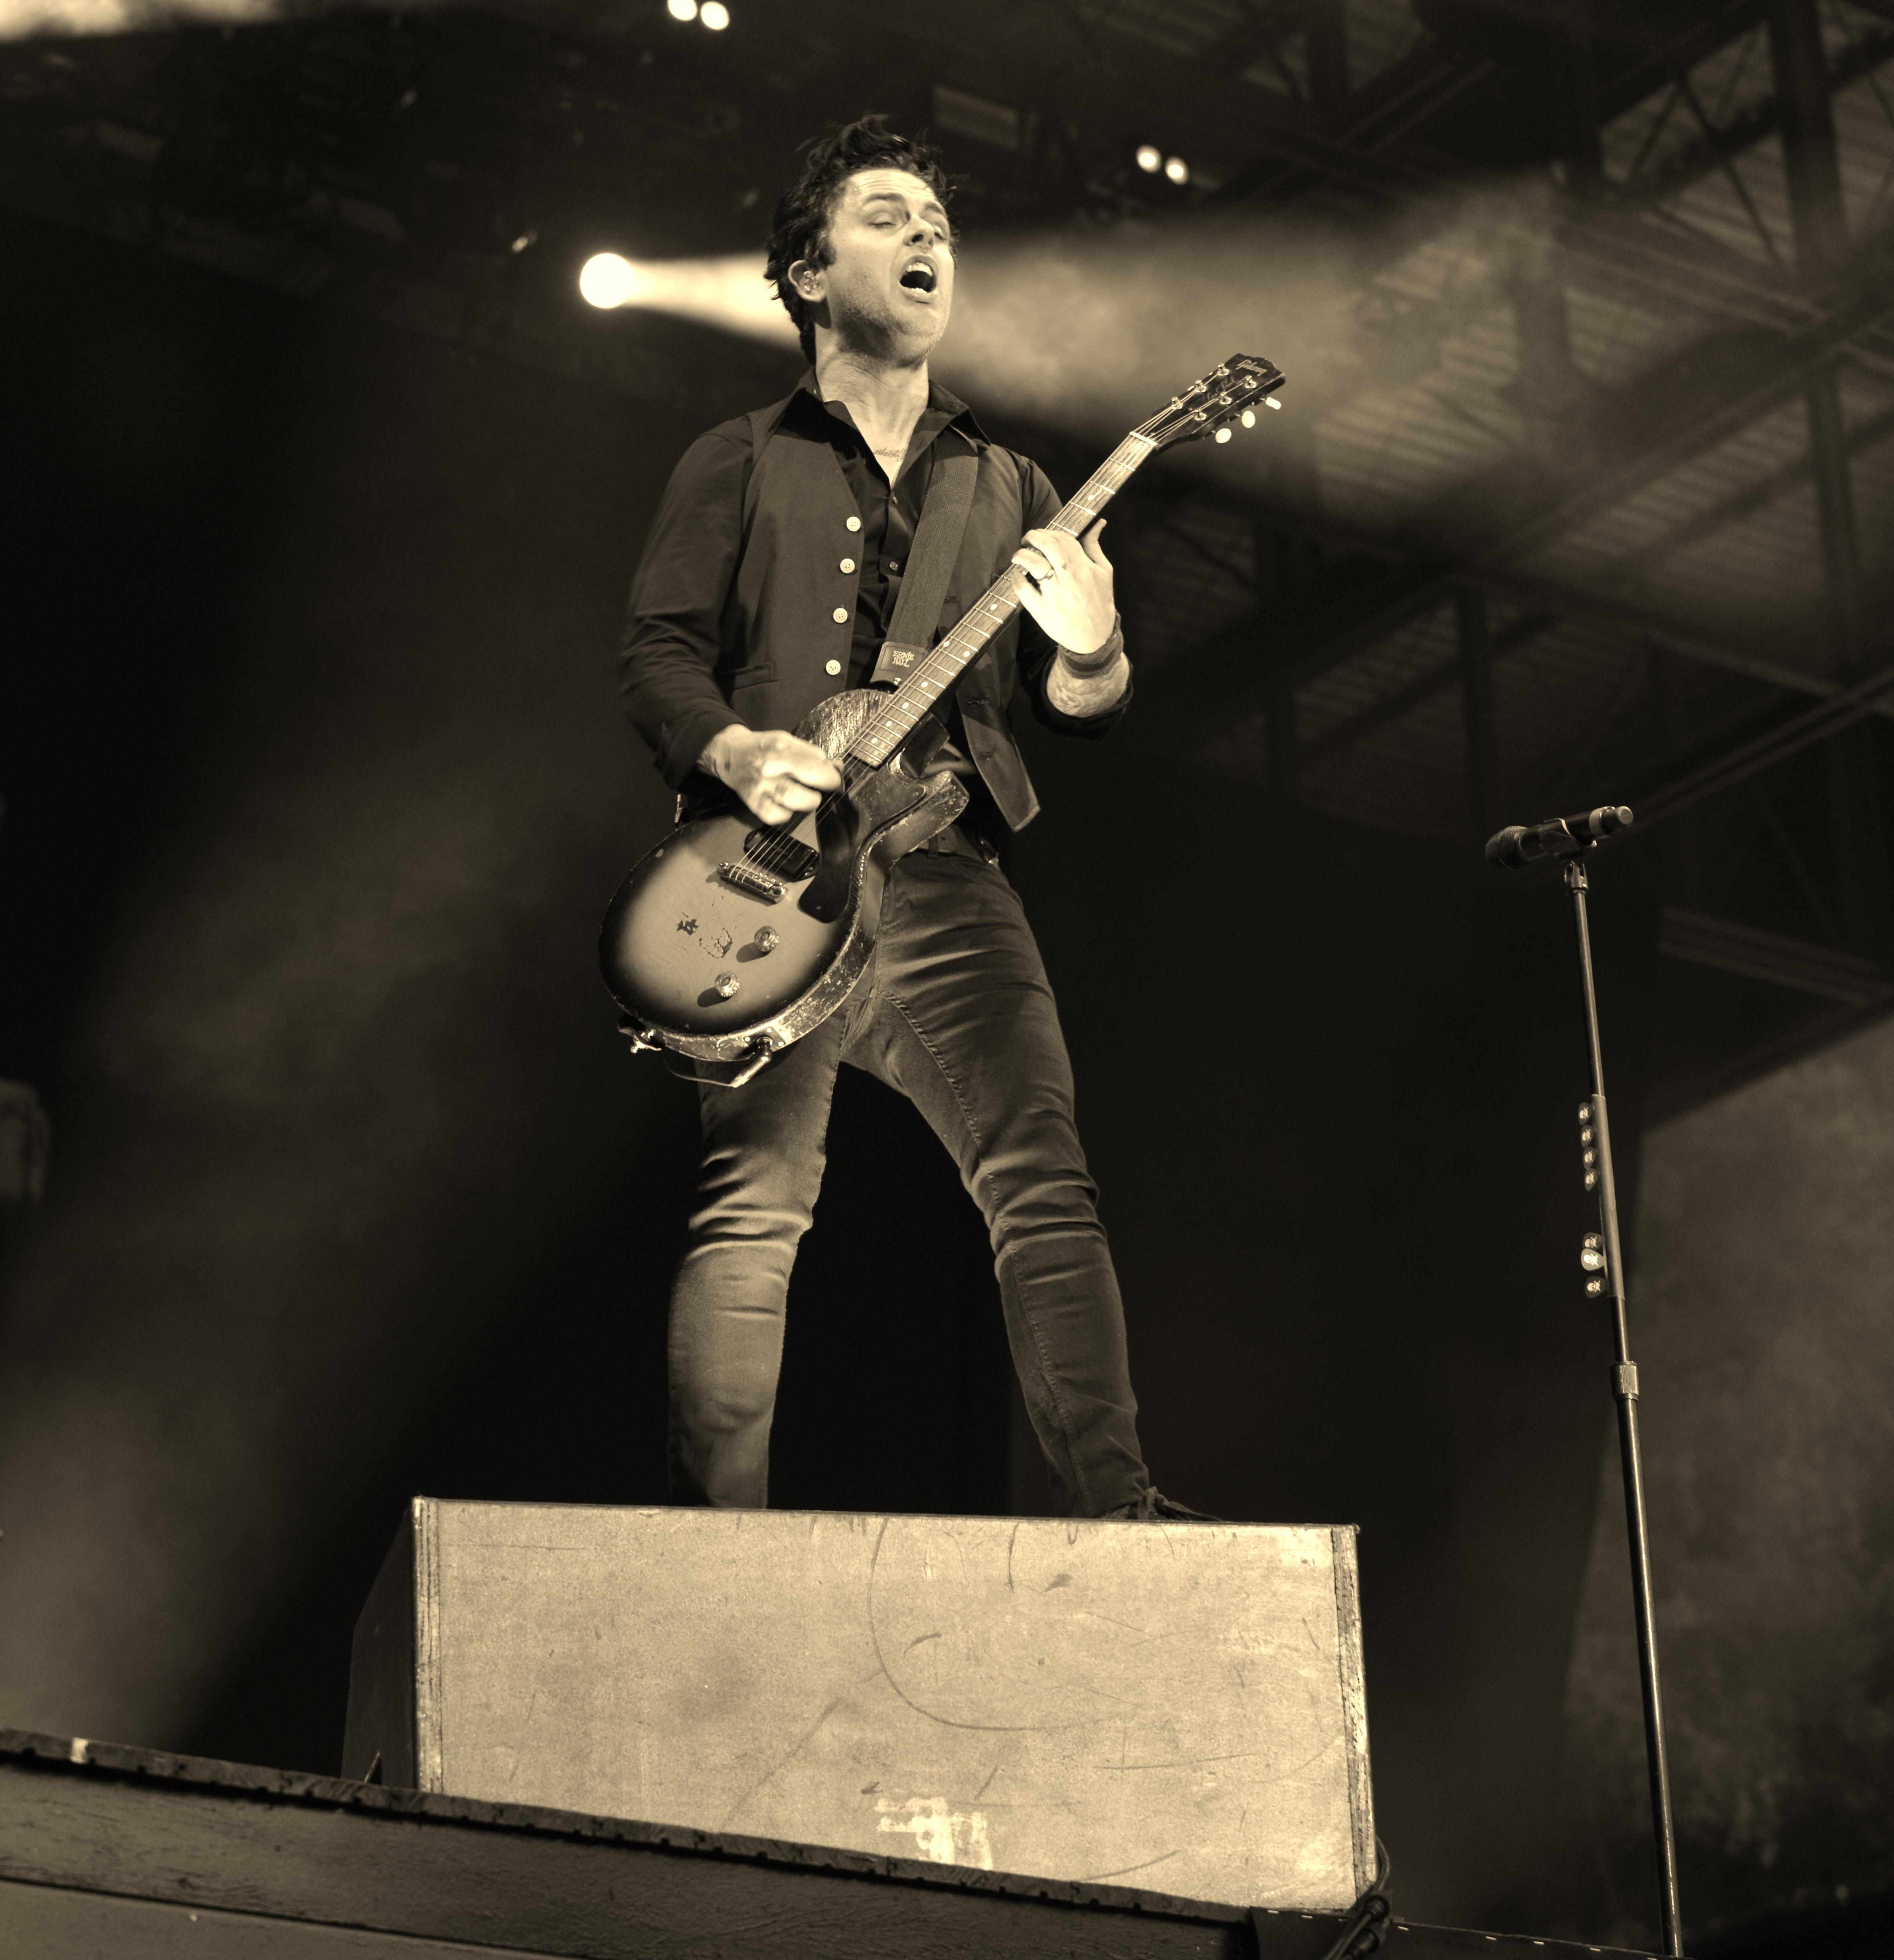
rock, rockroll, shows, musician, music, performance, guitarist, string instrument, singing, plucked string instruments, musical instrument, concert, music artist, entertainment, guitar, bassist, performing arts, string instrument accessory, stage, event, singer, musical instrument accessory, guitar accessory, public event, pop music, microphone